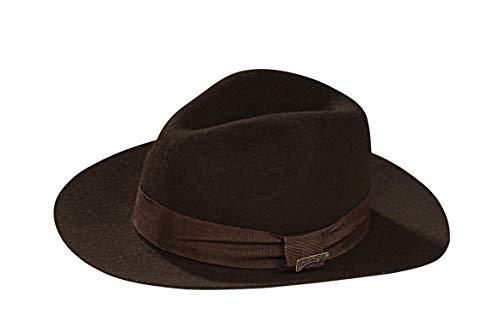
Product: Rubie's Indiana Jones - Indiana Jones Economy Hat Child
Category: Toys & Games | Dress Up & Pretend Play | Hats
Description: Lots of Indiana Jones movie accessories also available.
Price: $16.49